Anthony Fontana

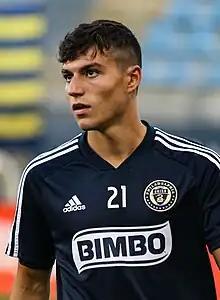
Fontana with Philadelphia Union in 2019

Anthony Fontana (born October 14, 1999) is an American professional soccer player who plays as a midfielder for USL Championship club Colorado Springs Switchbacks.